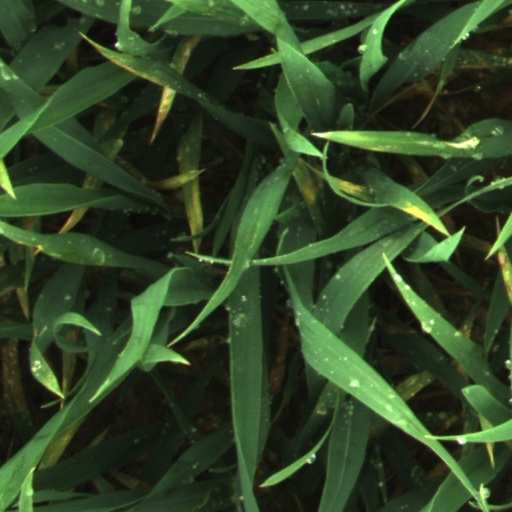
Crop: wheat